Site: brandenburg
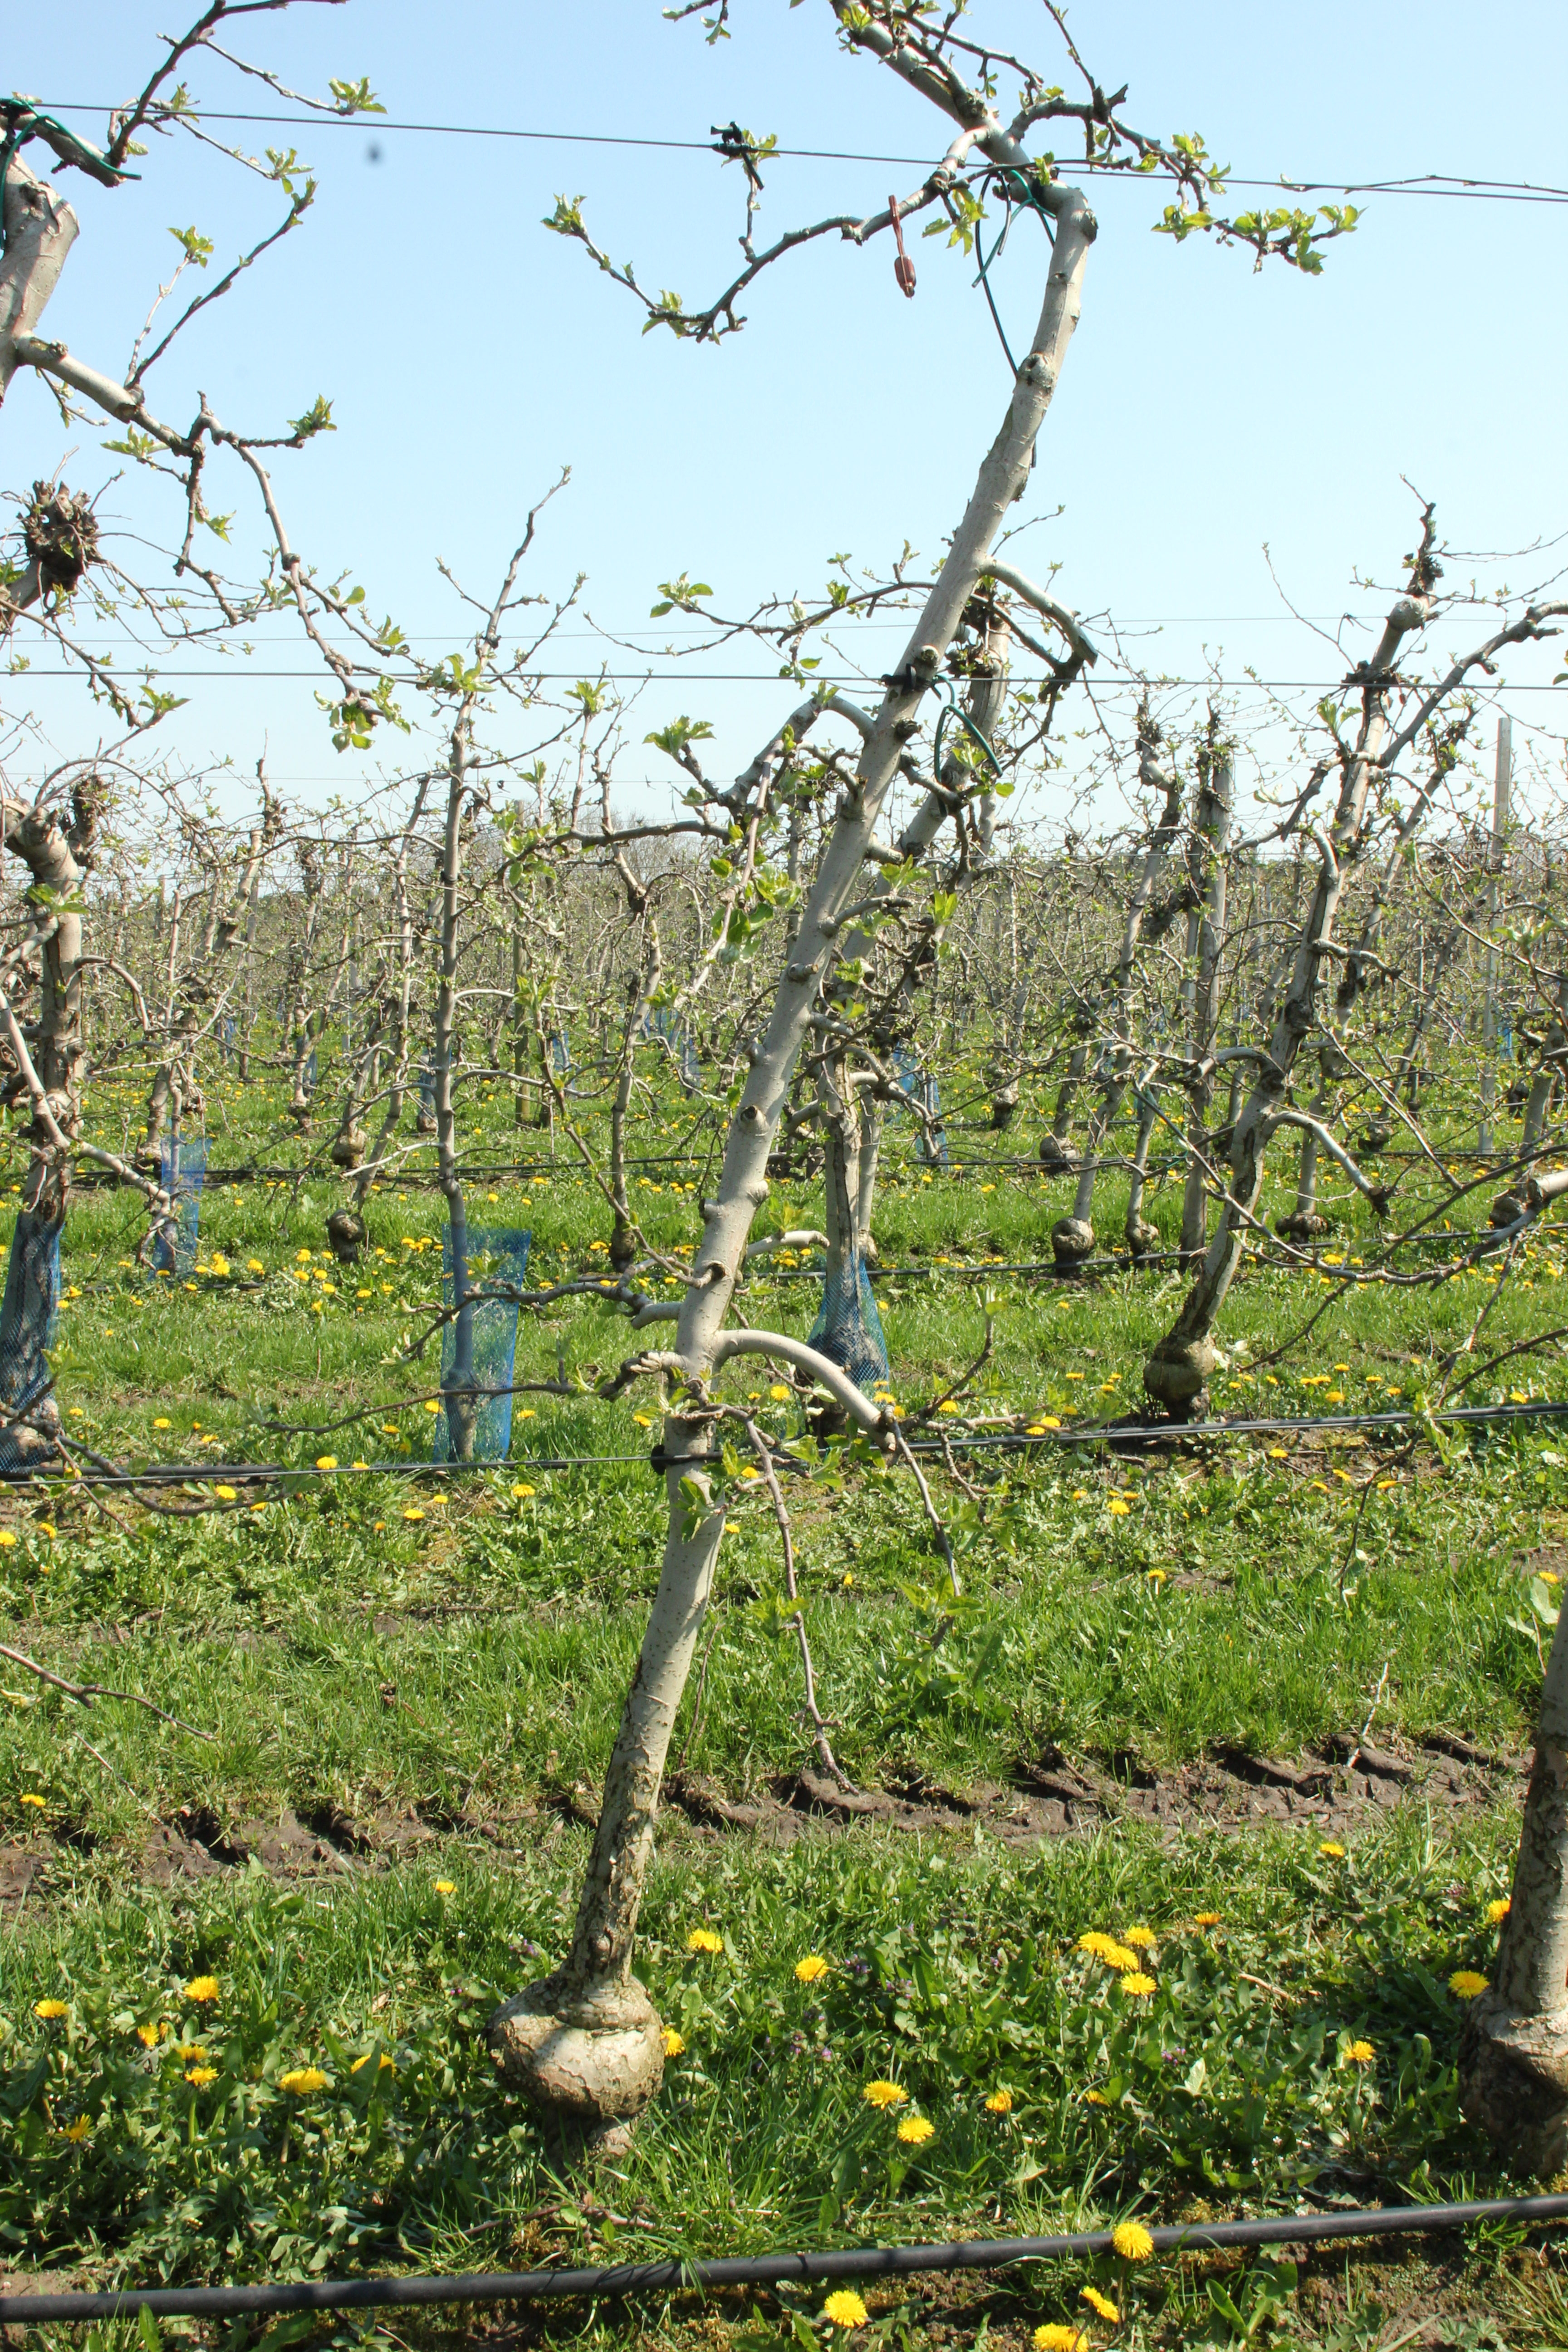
Growth stage (BBCH 56): Inflorescence emergence